Boishakhi Mela

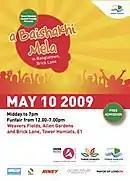
The Tower Hamlets council poster of the Boishakhi Mela

After the parade, it will finally progress into the music programme where there will be famous music artists from Bangladesh and the UK, dancers and actors performing on stages. The four stages will host Bengali music, theatre including Sylheti drama, and there will also be dance displays throughout the day. The music performed features a wide range of Bengali music, these include traditional Bengali or folk songs, as well as modern, contemporary music, and rap music in Bengali and Sylheti.